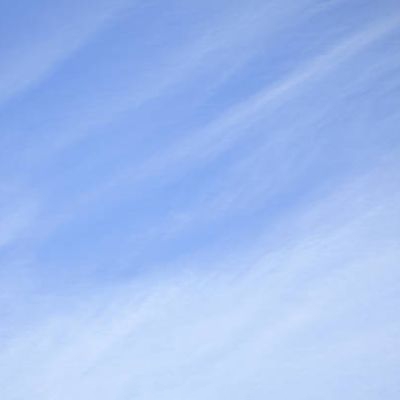
Cloud type: Cirrus (Ci)